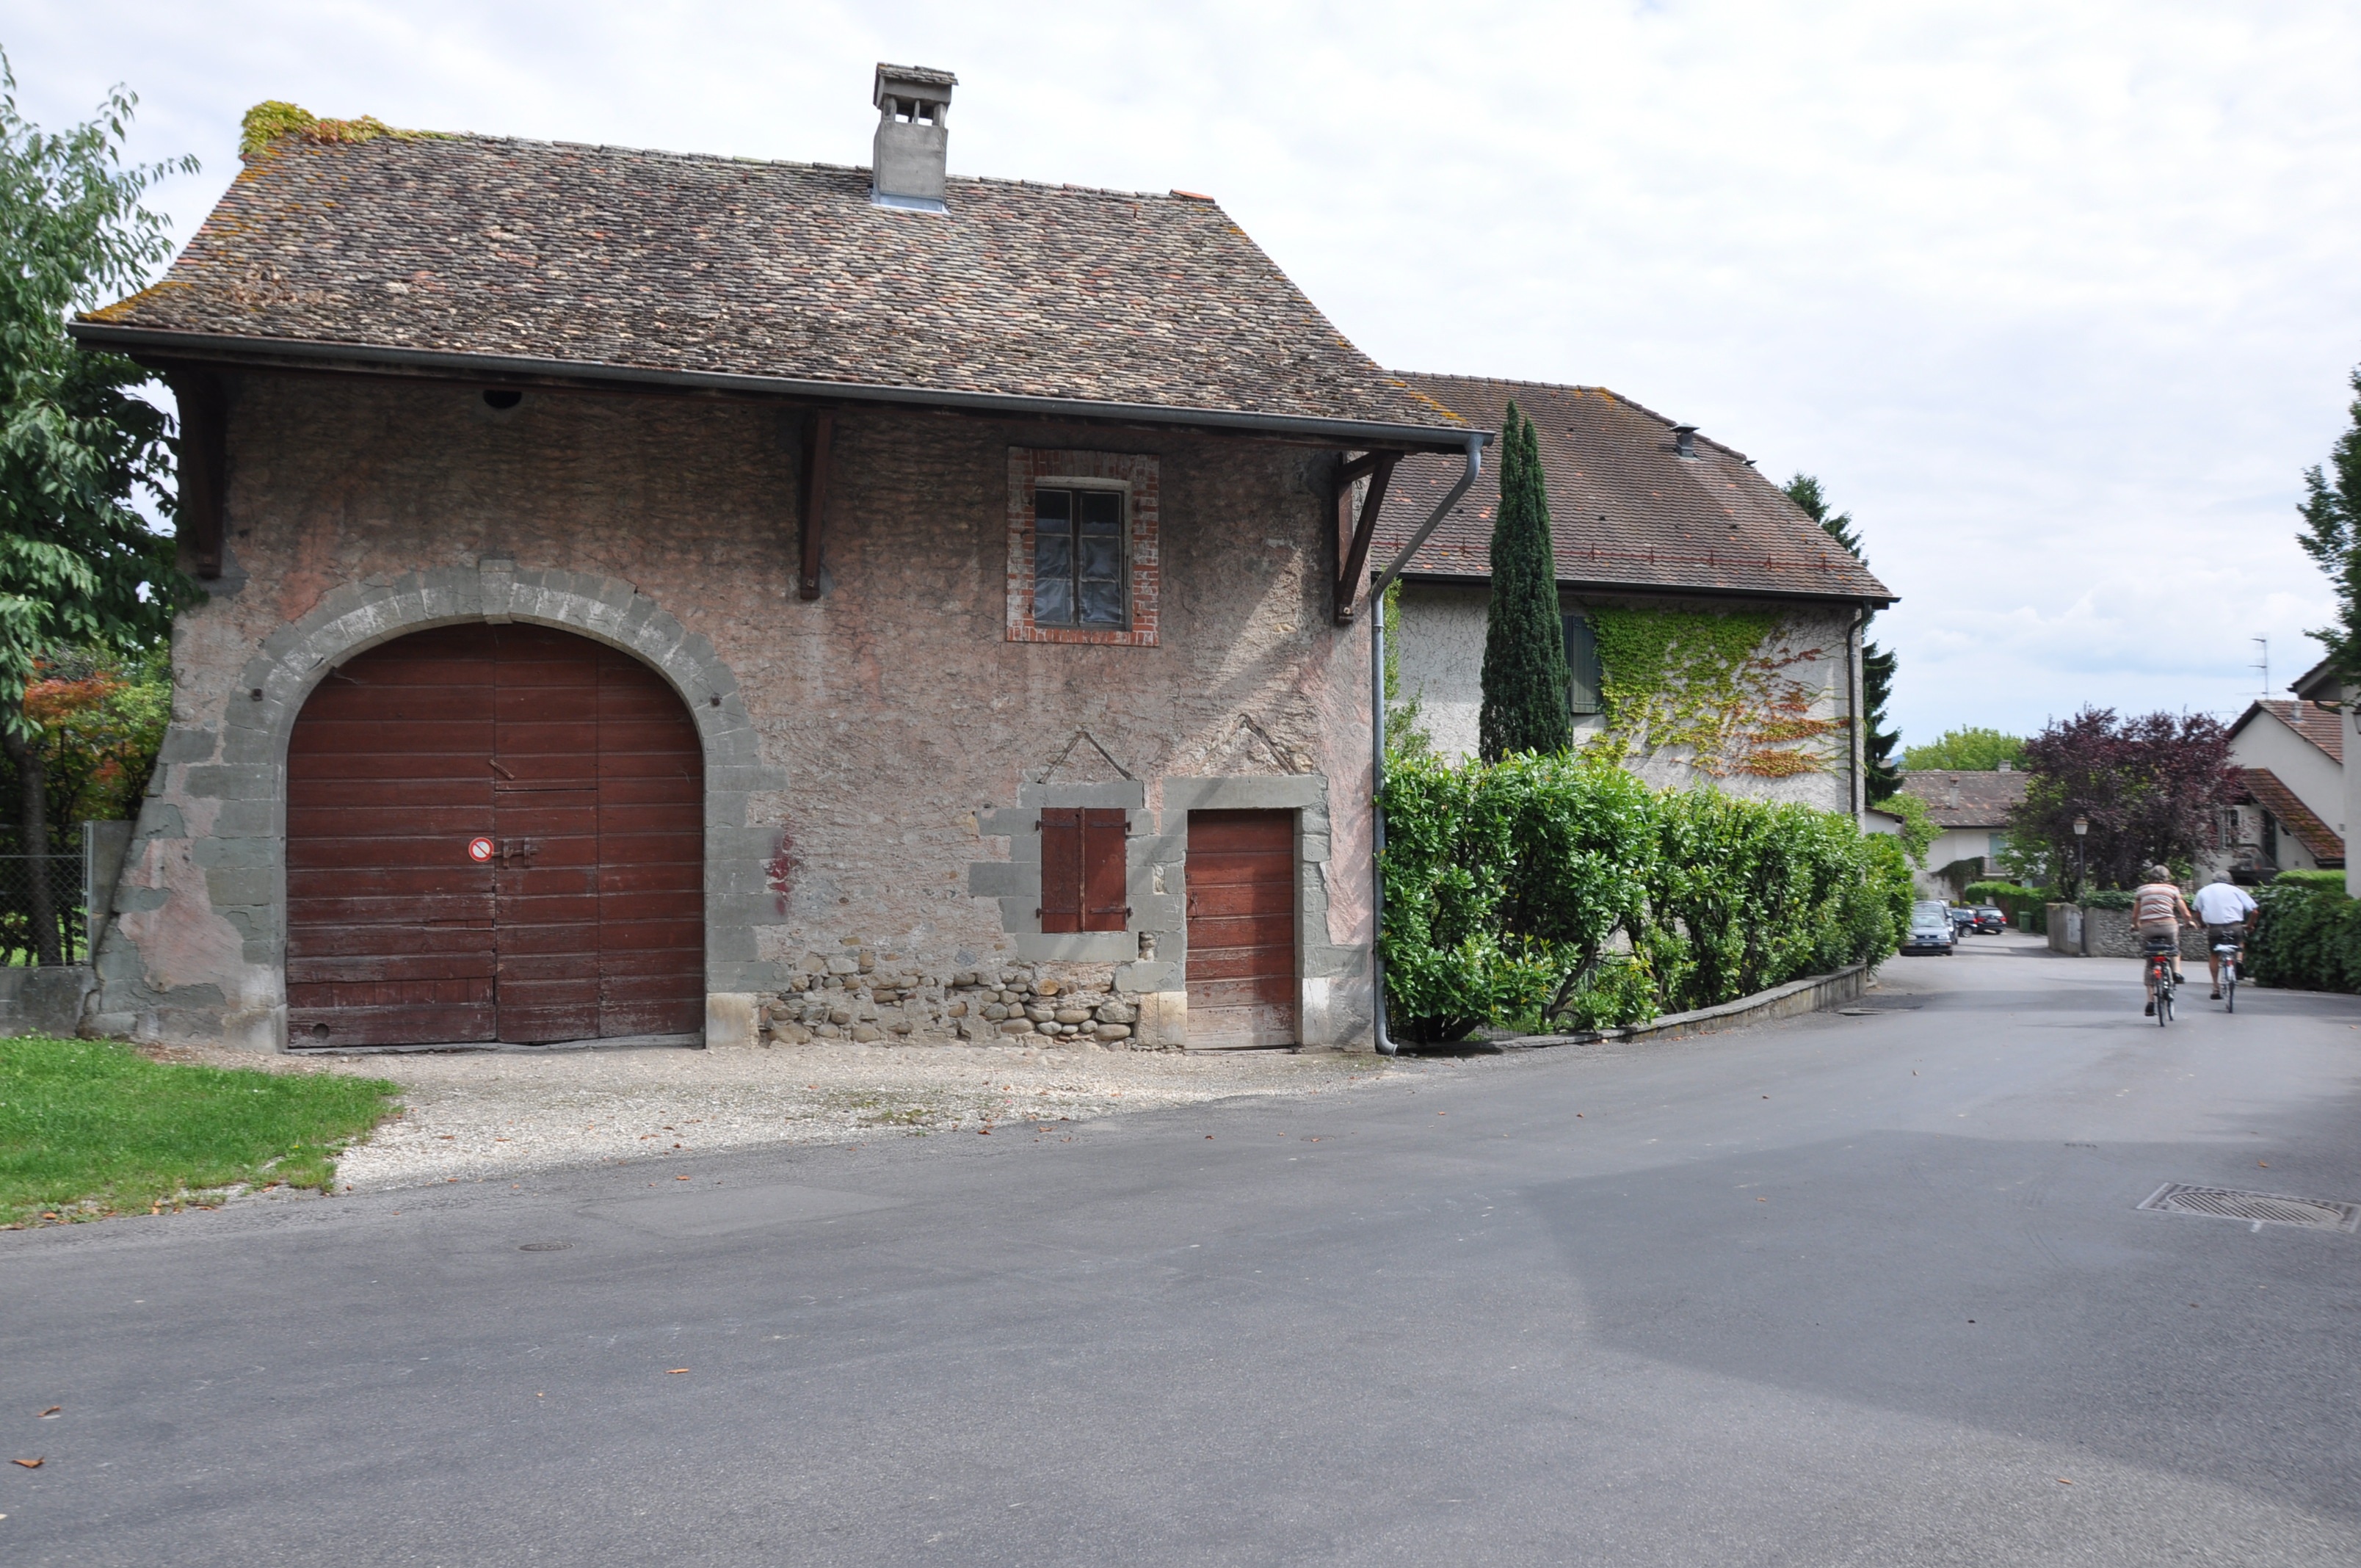
villa, house, building, home, village, cottage, italy, property, brick, bikers, estate, geneva, neighbourhood, real estate, rural area, residential area, laconnex